Satomi Oka

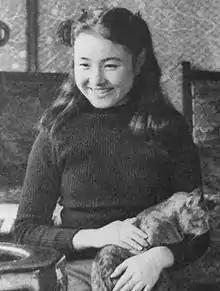

Satomi Oka (September 15, 1935 – April 24, 2024) was a Japanese actress. She made over 150 films in her career, including "Miyamoto Musashi" and "Akō Rōshi".